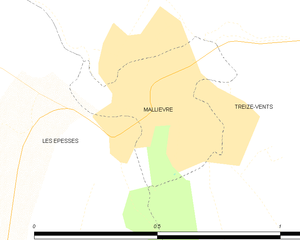
Carte des communes françaises Mallièvre